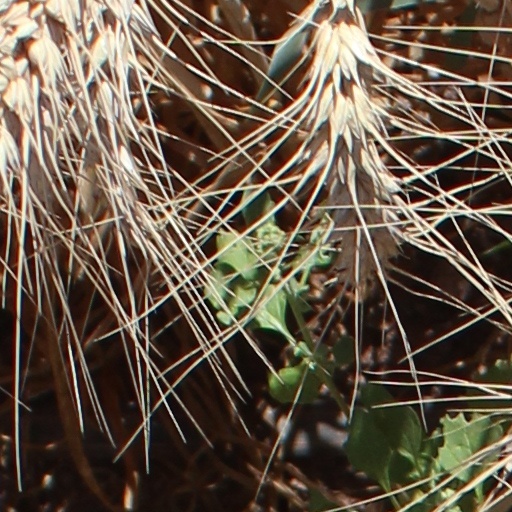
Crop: wheat